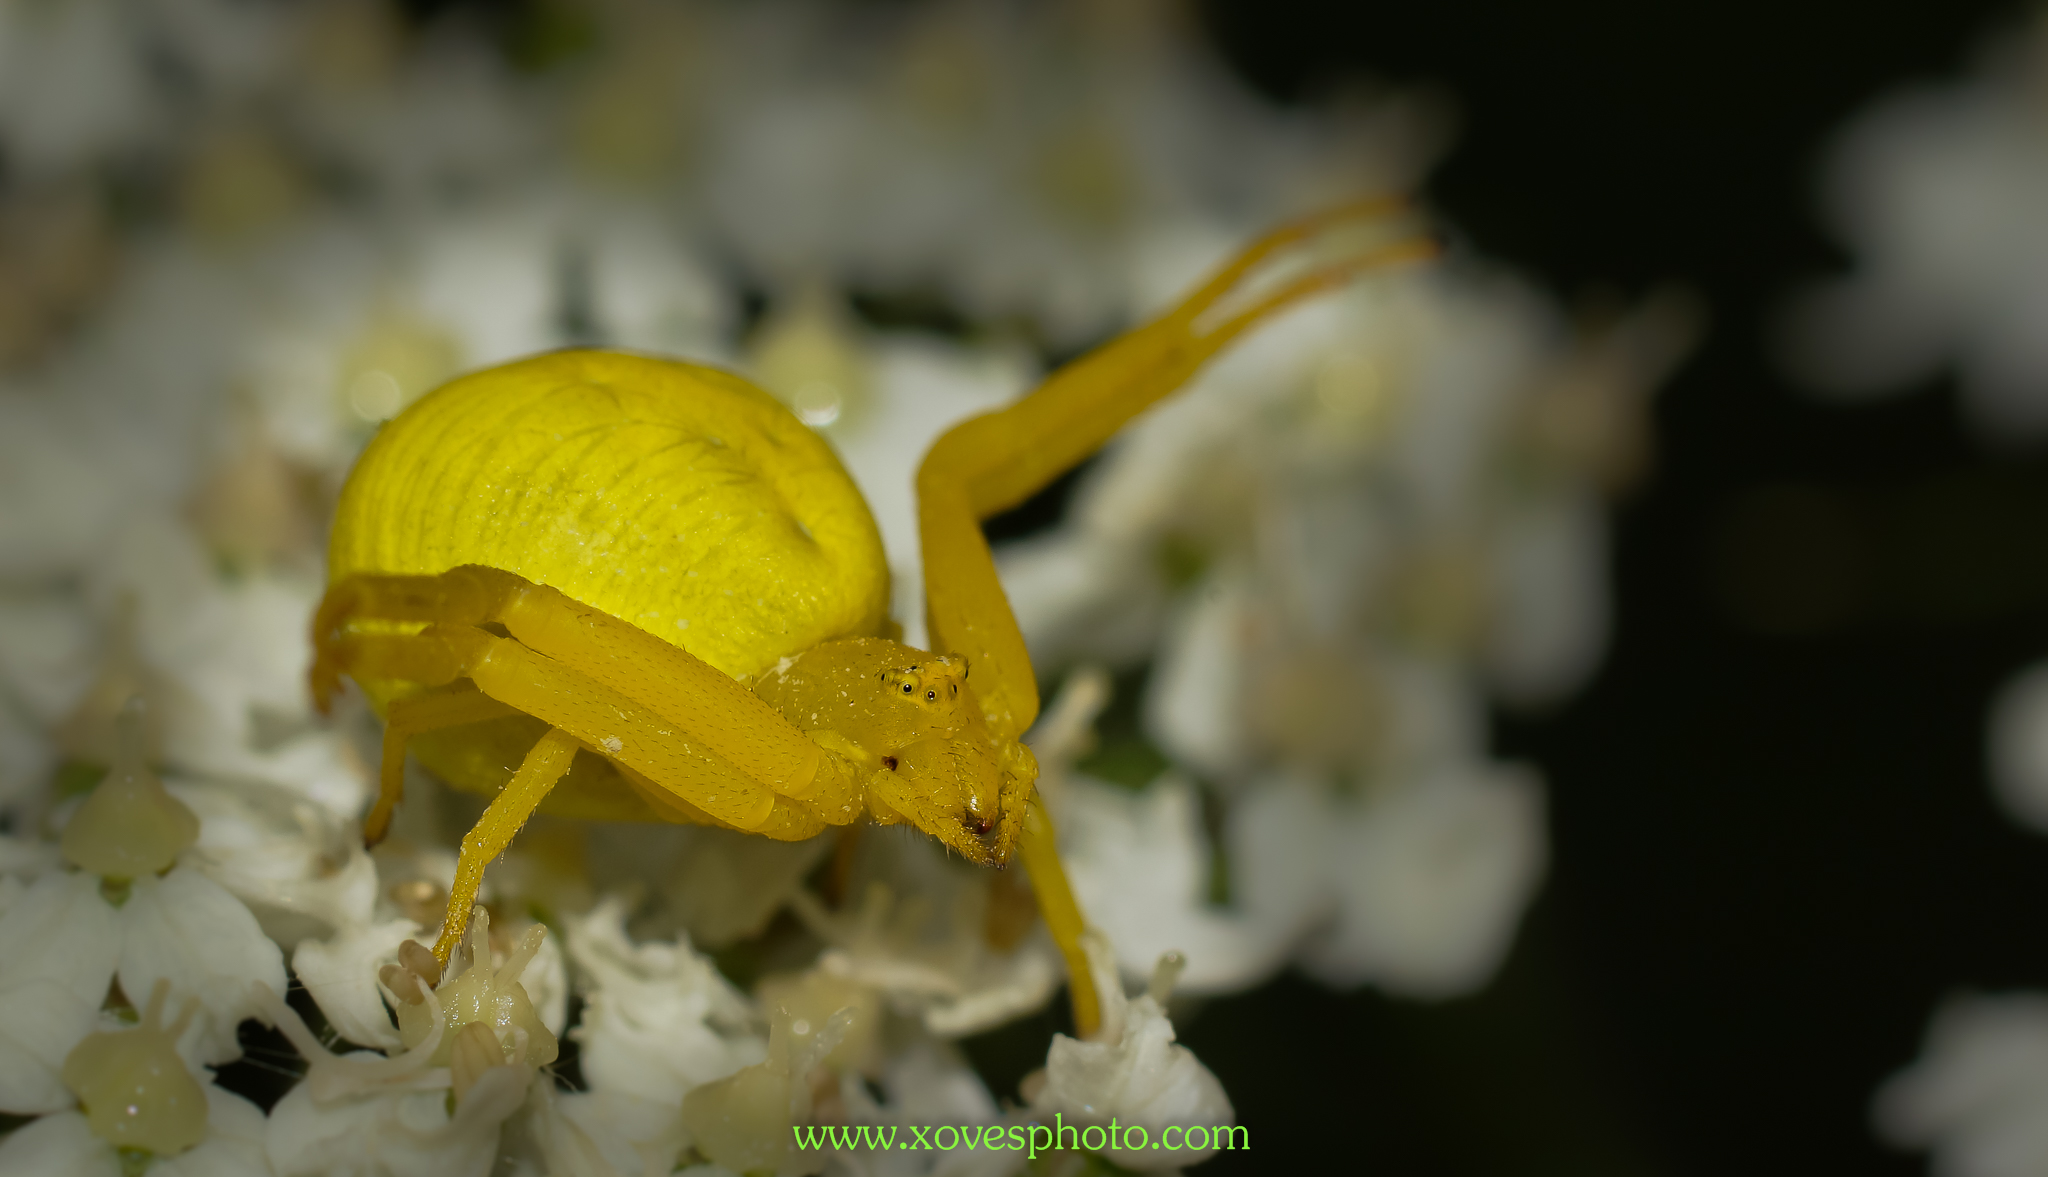
nature, blossom, plant, photography, leaf, flower, petal, pollen, insect, macro, botany, yellow, flora, fauna, invertebrate, close up, spider, animals, naturaleza, arana, a77, ggl1, gaby1, xovesphoto, animales, sonya77, minolta100mm, gphoto, macro photography